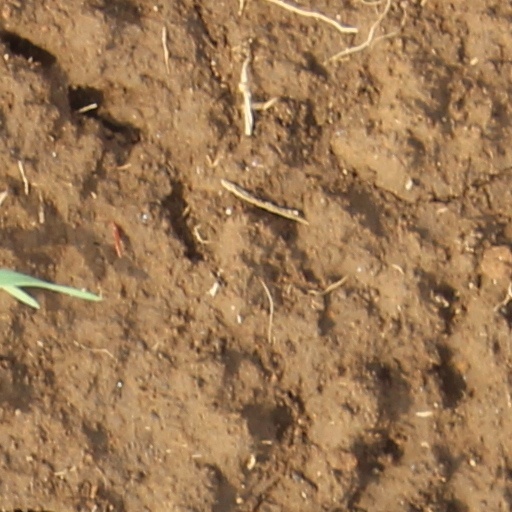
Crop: wheat